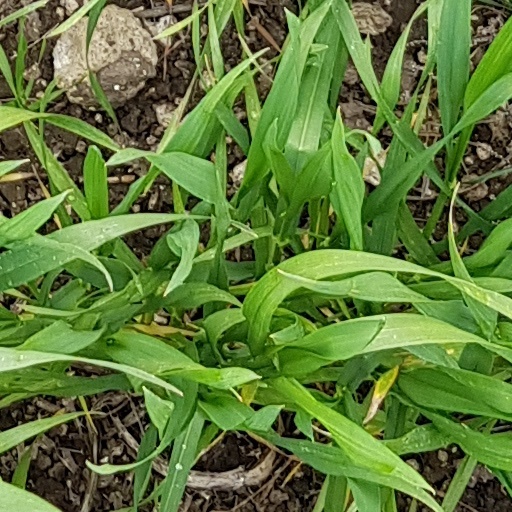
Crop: wheat